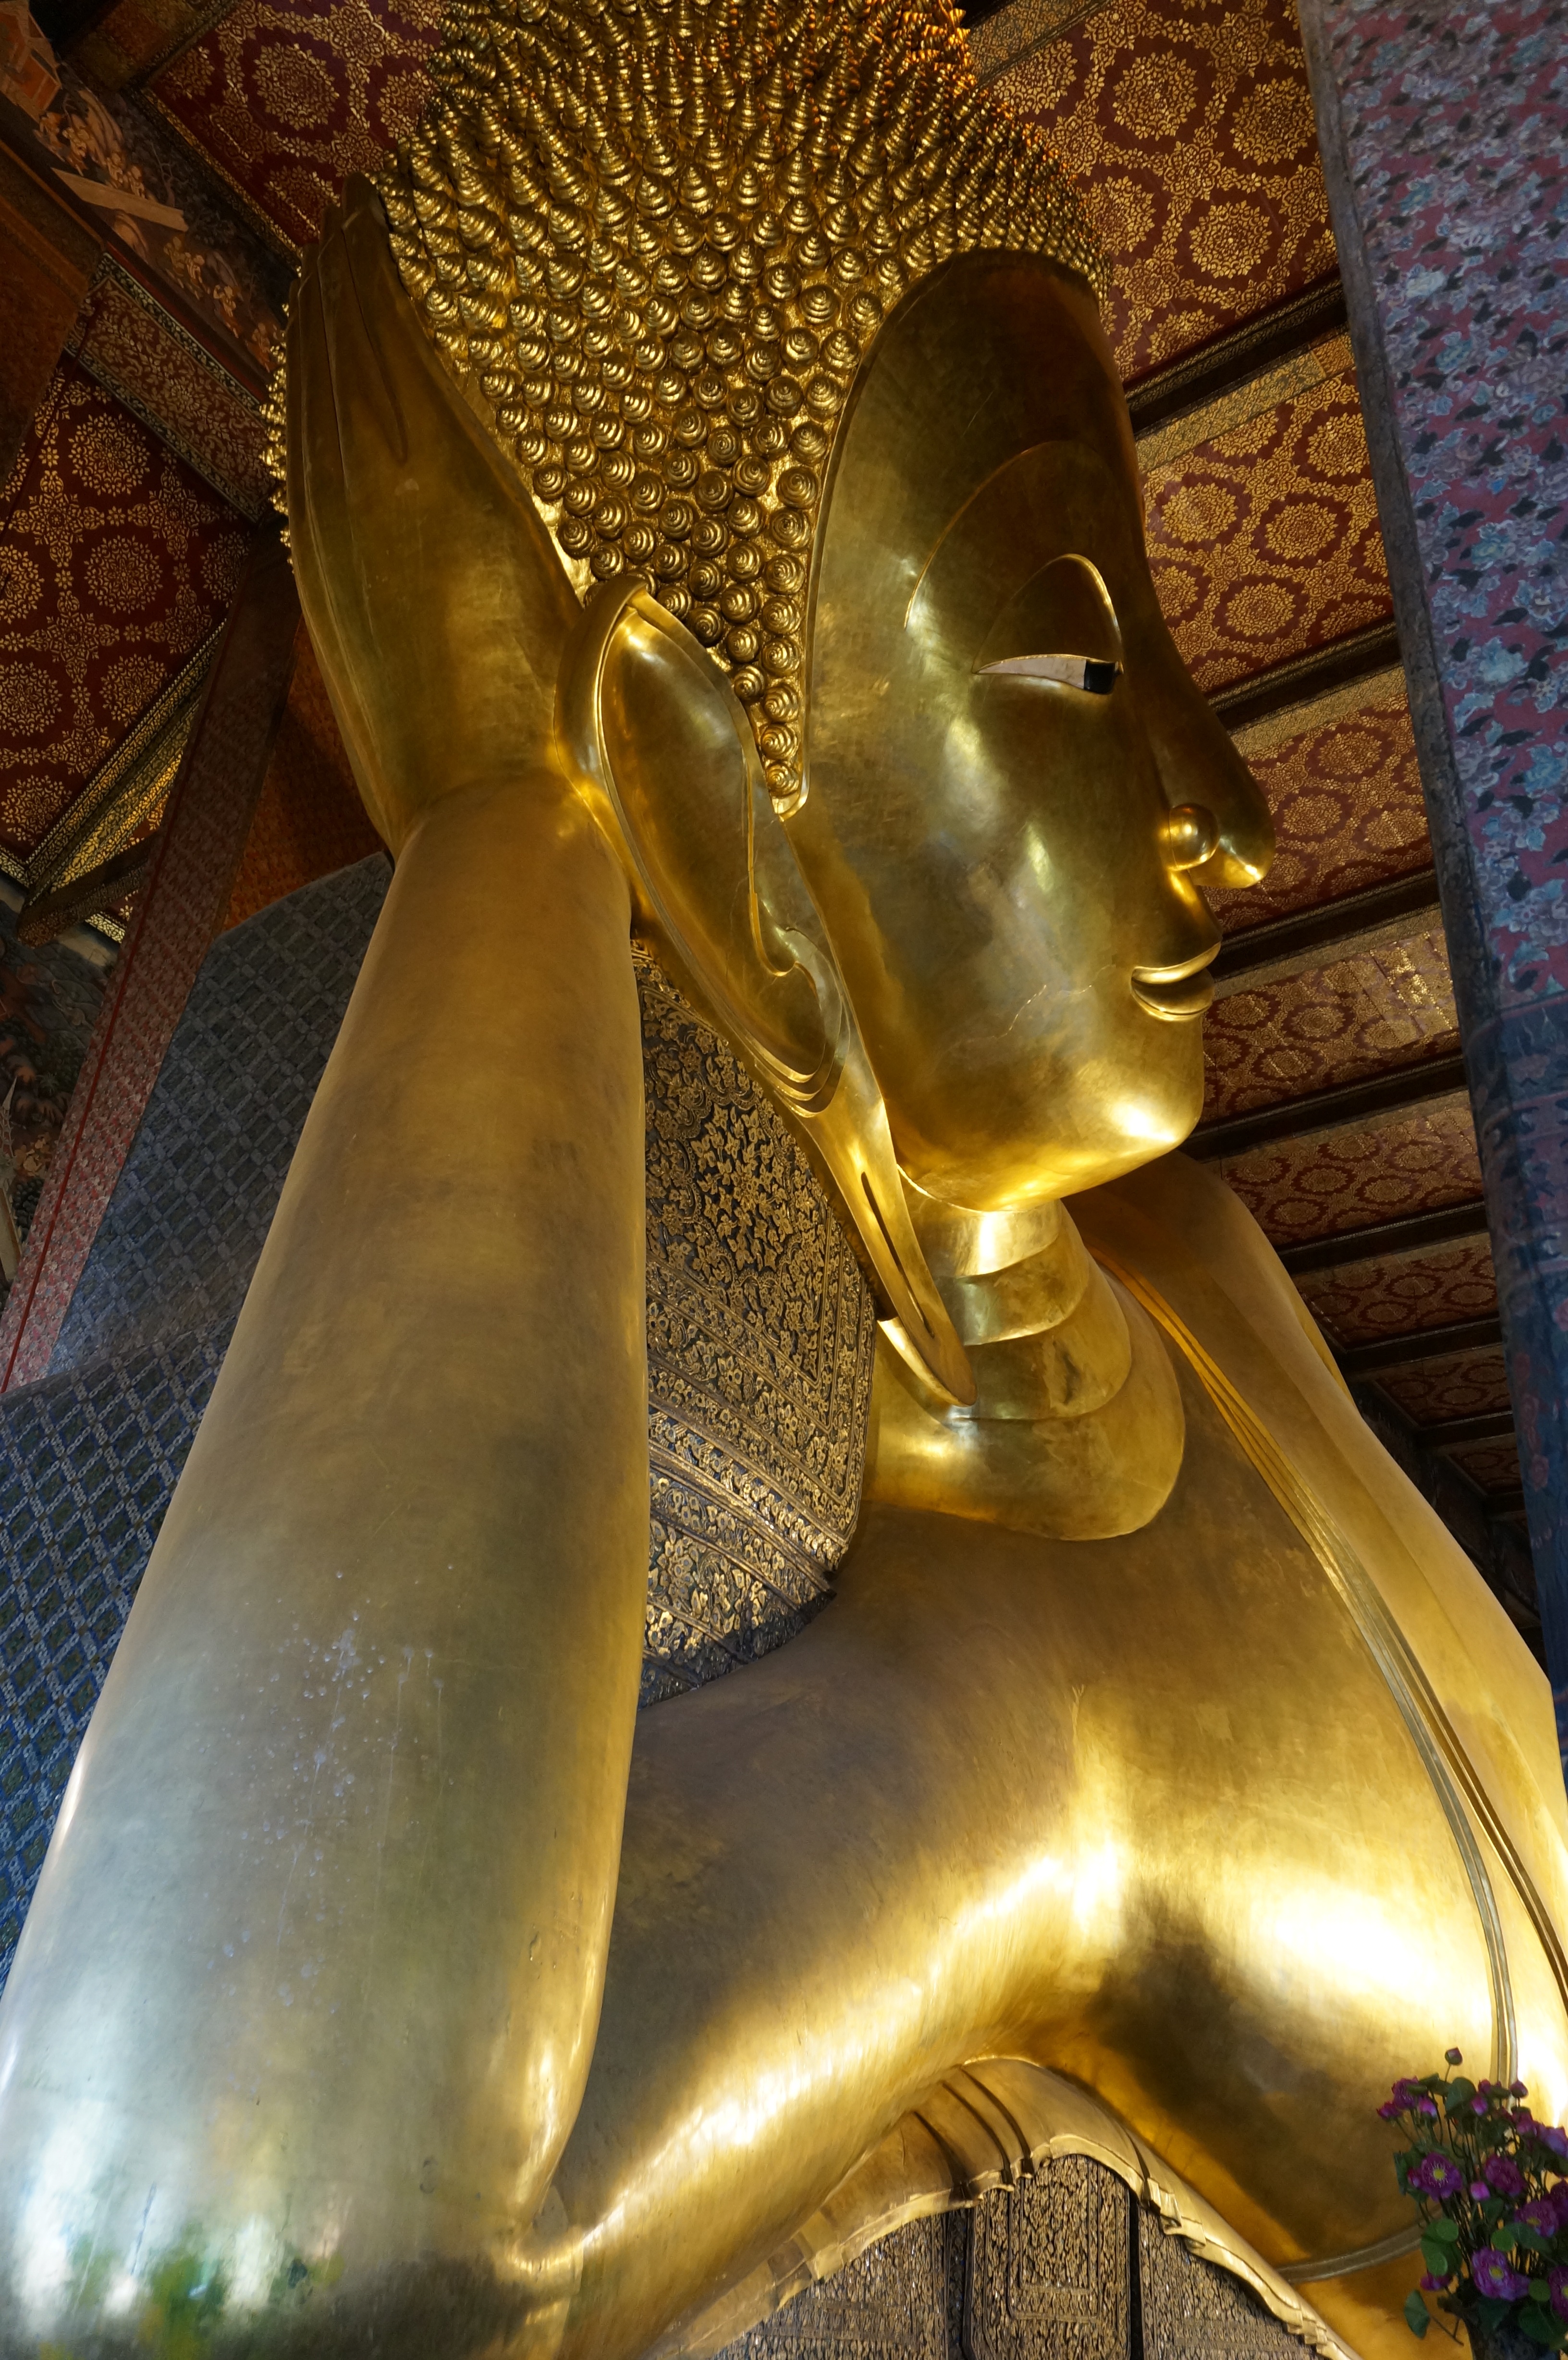
monument, statue, metal, sculpture, art, temple, buddha, bronze, bangkok, carving, gautama buddha, ancient history